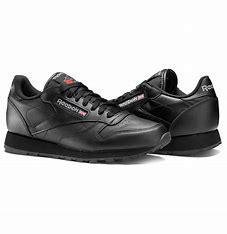
Brand: Reebok
Model: Classic Leather